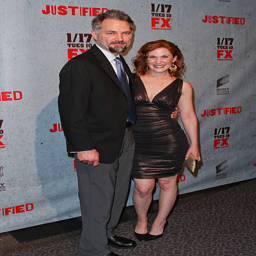
actors attend season premiere screening .